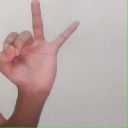
अक्षर: ण